Ben Agajanian

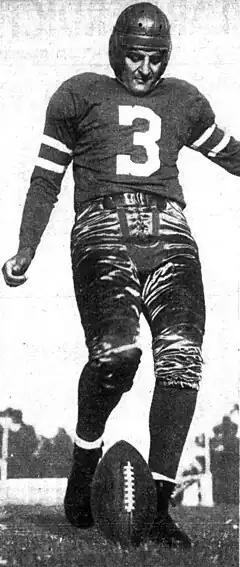
Agajanian, circa 1947

Benjamin James Agajanian (August 28, 1919 – February 8, 2018), nicknamed "the Toeless Wonder", was an American football player, primarily a placekicker in the National Football League (NFL), the All-America Football Conference (AAFC) and American Football League (AFL).